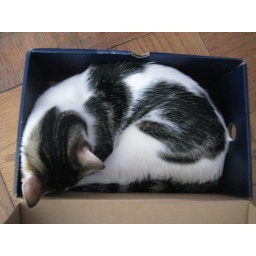
He fits perfectly in a shoe box